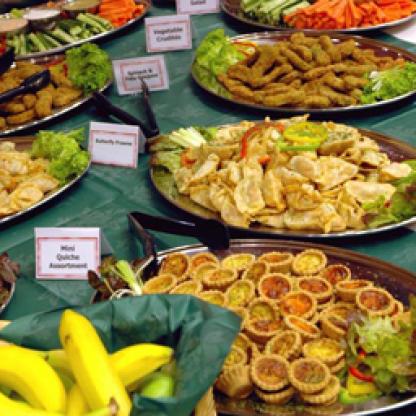
Scene: Indoor